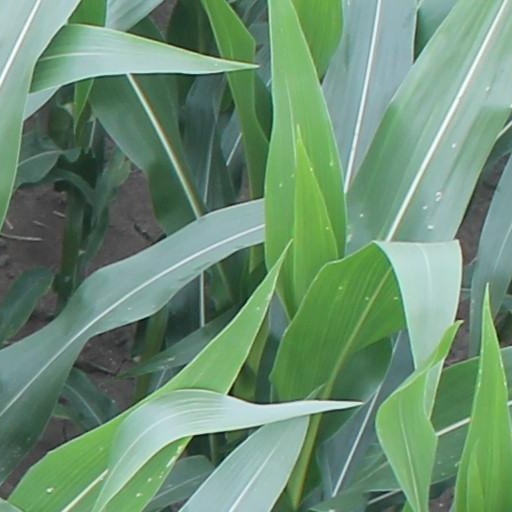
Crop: maize; corn